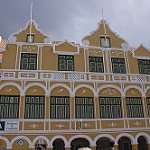
Scene: Outdoor